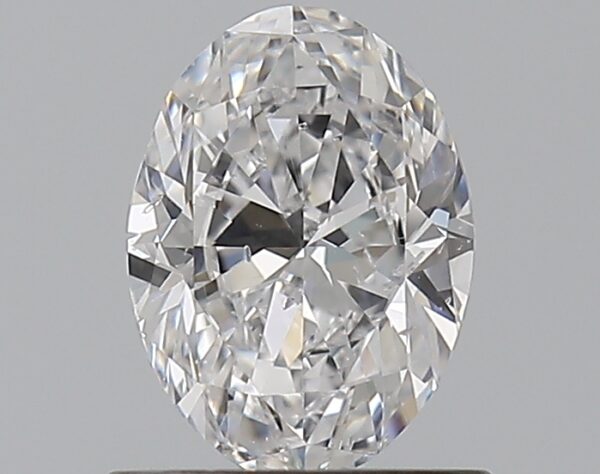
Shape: oval
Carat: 0.7
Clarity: SI1
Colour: D
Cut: VG
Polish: VG
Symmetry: VG
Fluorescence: N
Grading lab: GIA
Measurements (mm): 6.84 x 4.98 x 3.12